Lydiard Park Academy

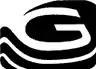
The school's logo prior to the current Headmaster taking over

The school opened in 1986 adjacent to Lydiard Country Park to serve as a comprehensive for the newly constructed area. In the late 1990s a prefabricated Humanities block was installed in order to cope with an influx of new students arriving from the Swindon area. A further influx of pupils led to the construction of a new Maths block and second sports hall in 2003.